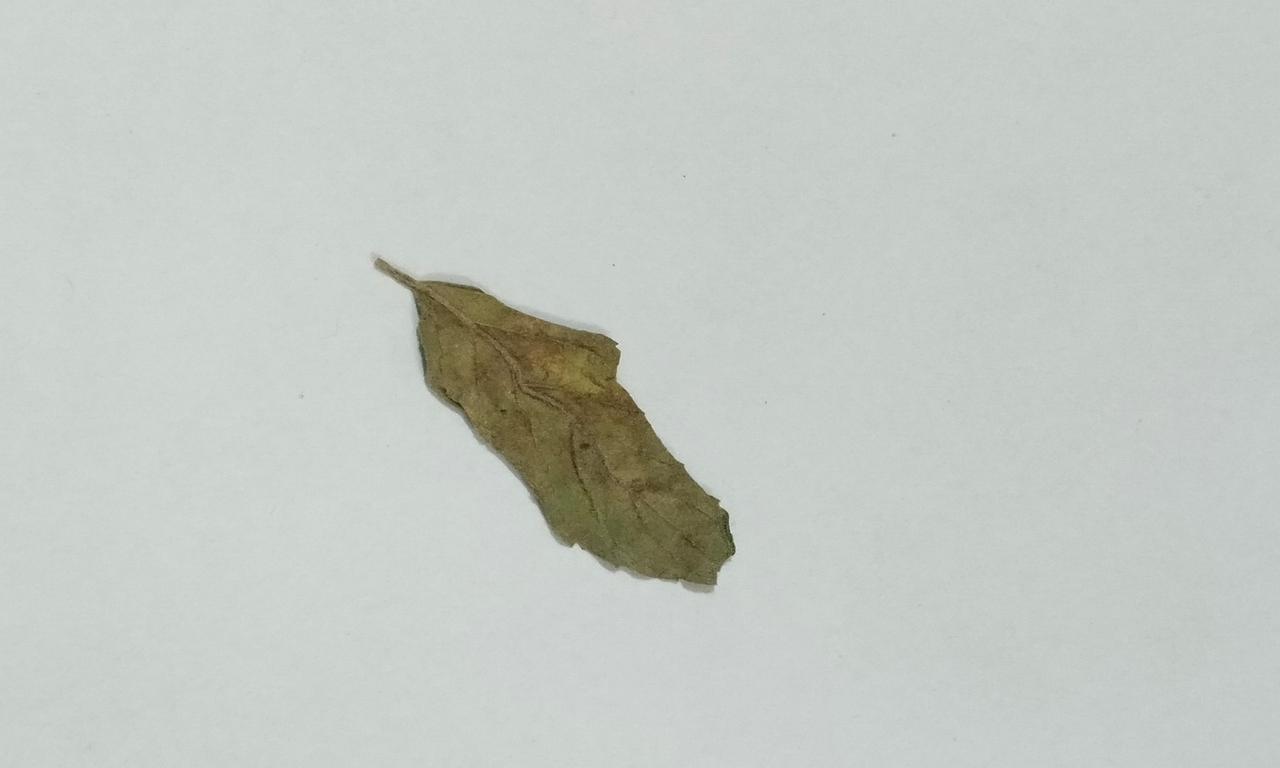
Label: Dried